Qingdao Amerasia International School

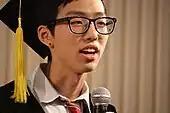
Kevin Park

In June 2012, YoungChul (Kevin) Park became the first student to graduate from QAIS. Having completed four years of study at QAIS, including five Advanced Placement courses, he was accepted to Ohio State University, Miami University of Ohio, and SUNY Albany. Other graduates have been accepted to research and liberal arts institutions in the United States, including Brigham Young University, Centre College, and College of Wooster.